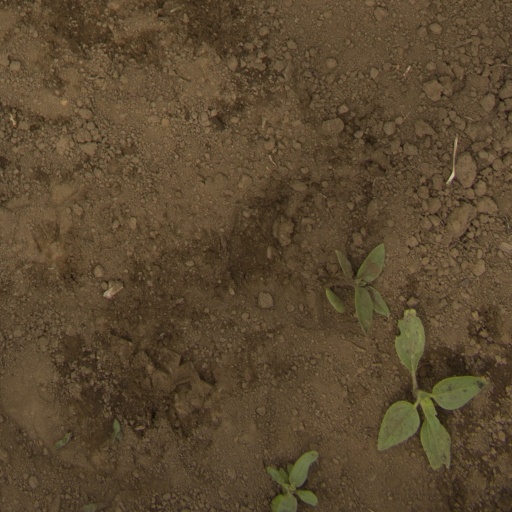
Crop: Jerusalem artichoke